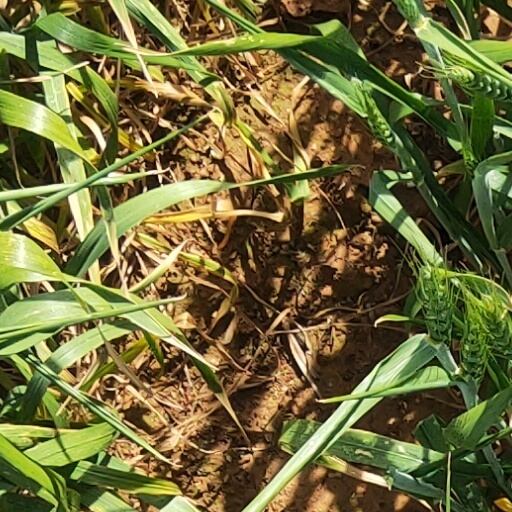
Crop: wheat